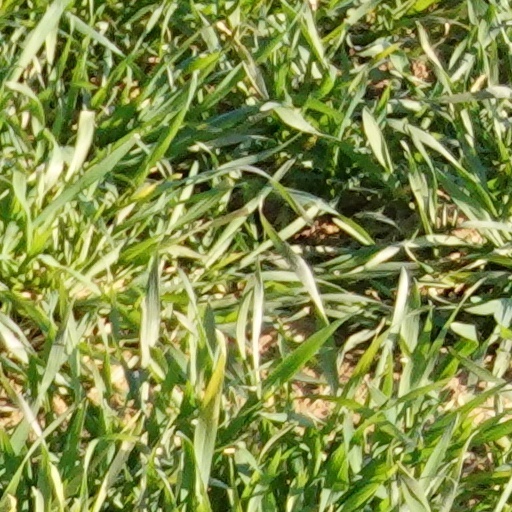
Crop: wheat